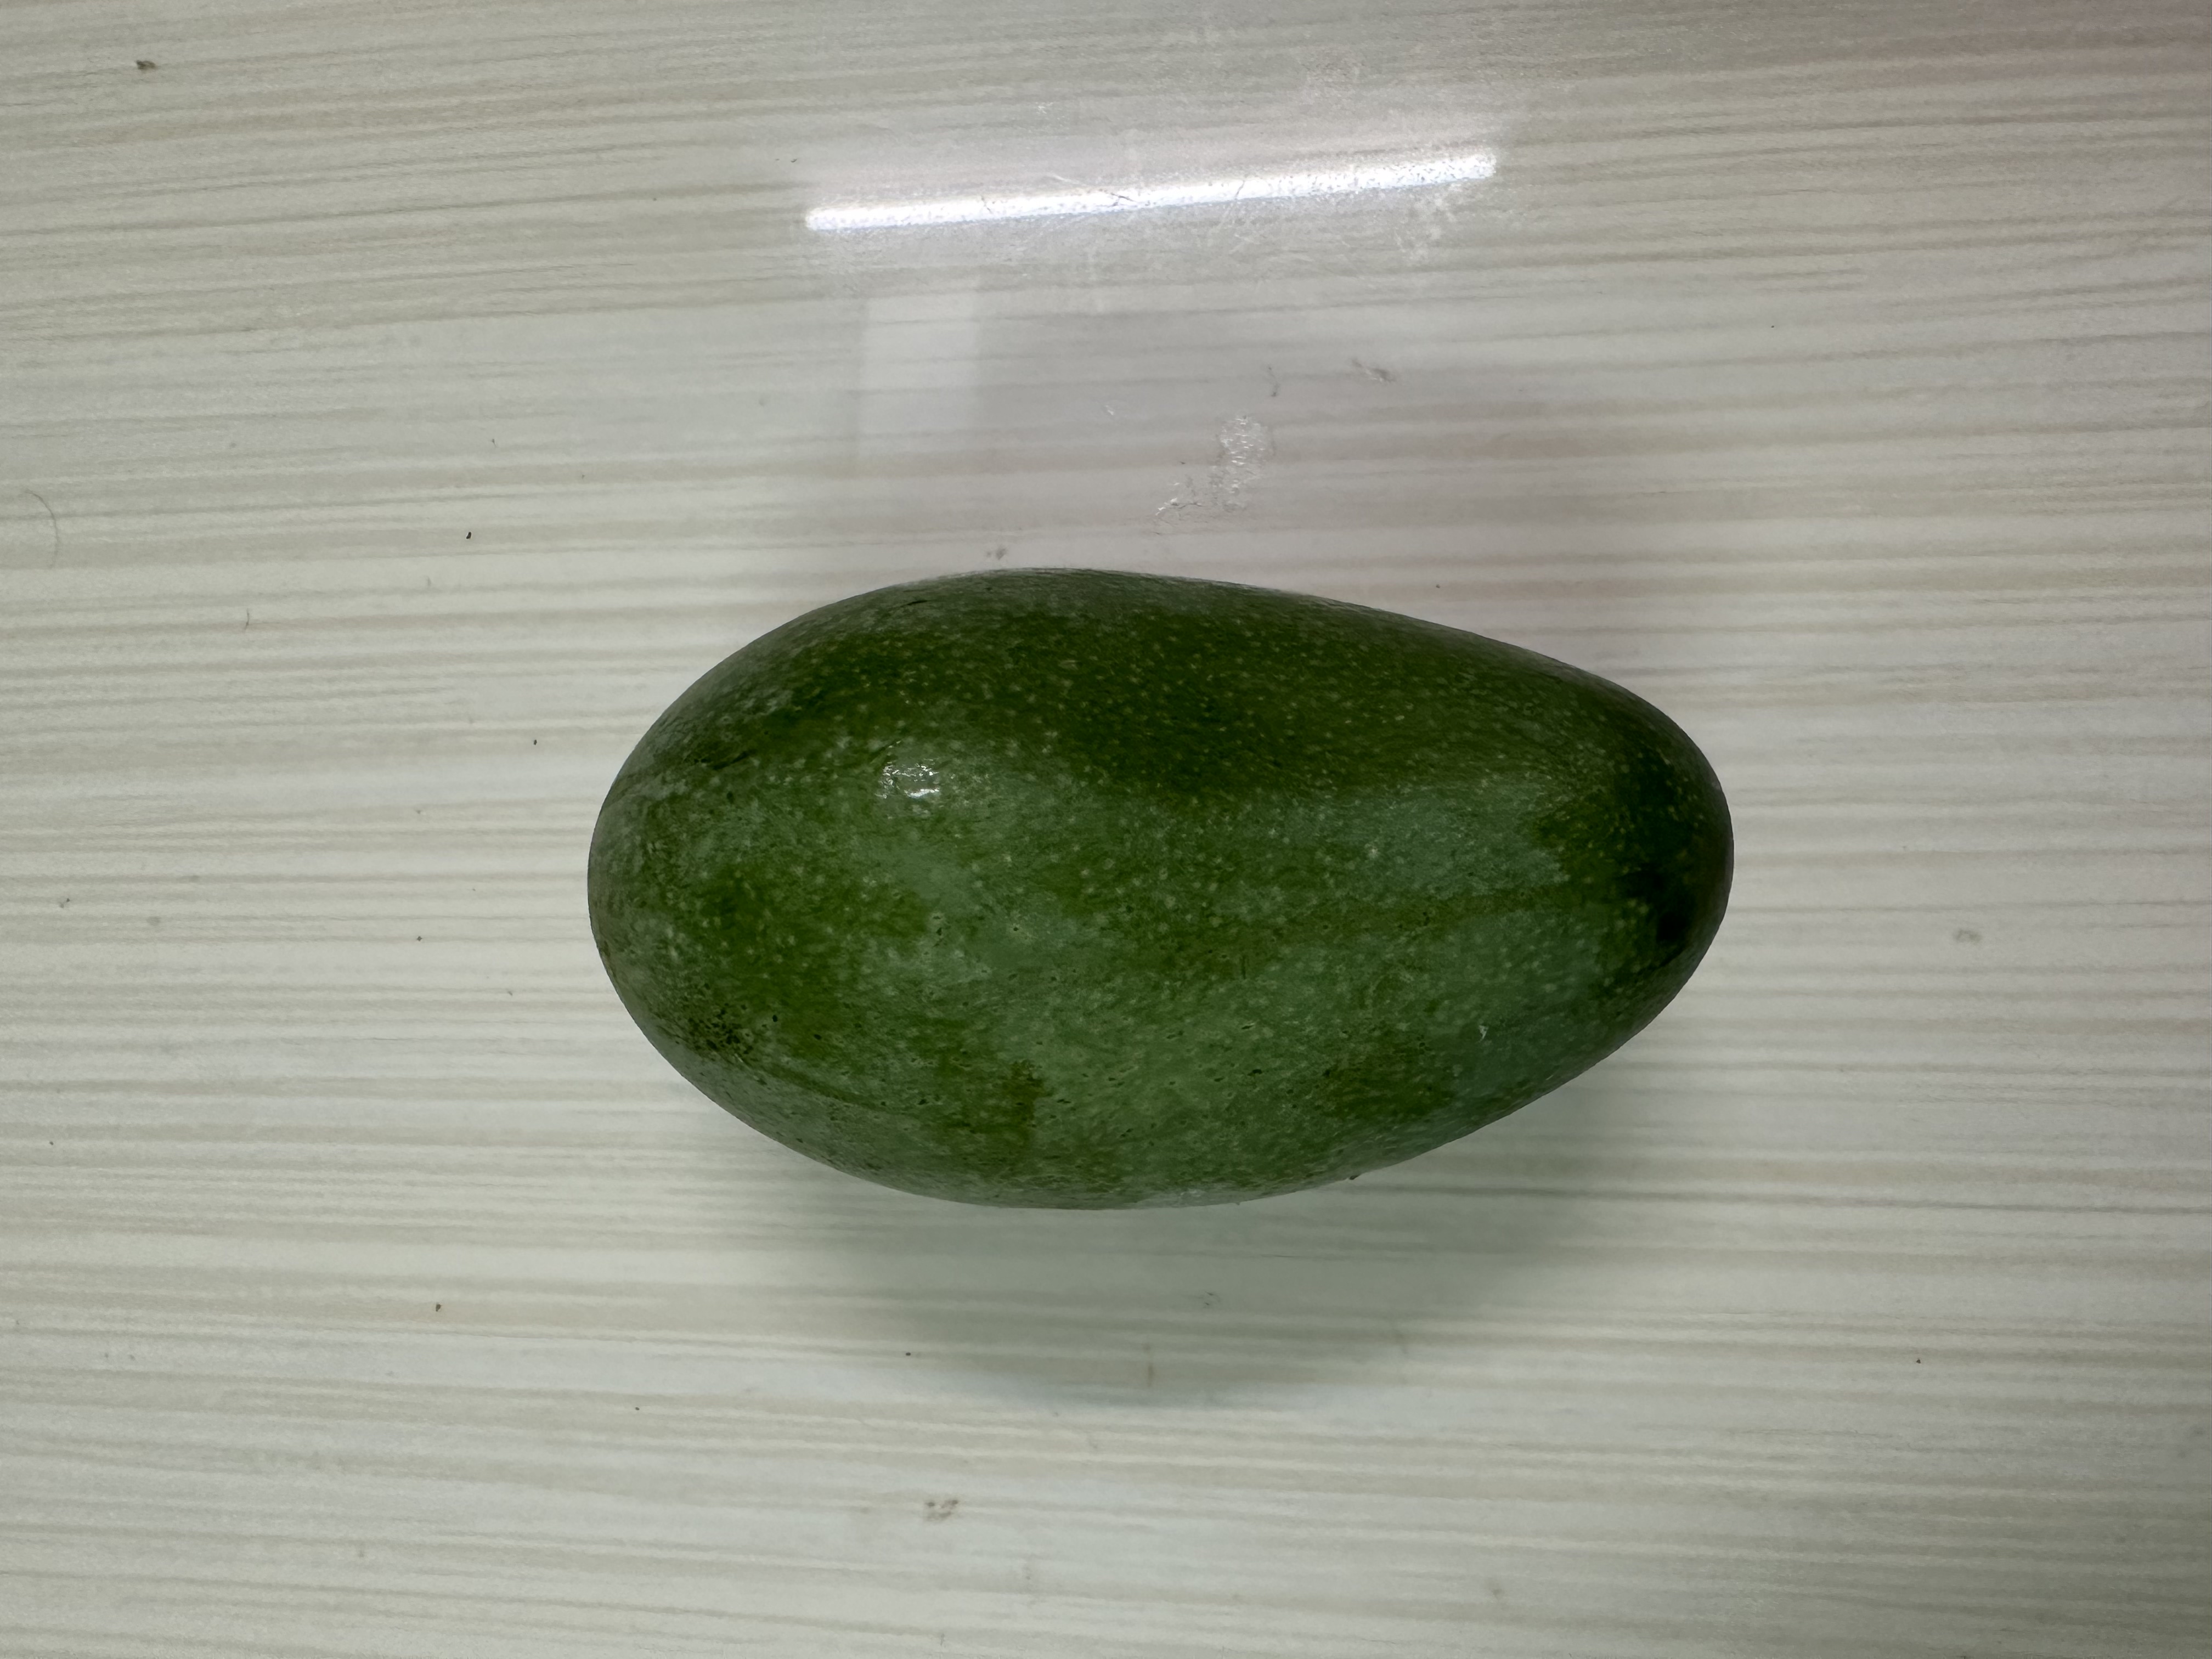
Mango variety: Amrapali